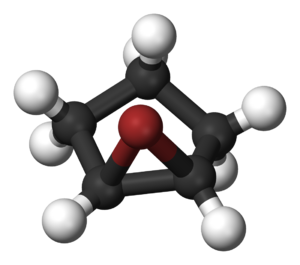
En chimie organique, un ion halonium est un composé onium contenant un atome d'halogène portant une charge électrique positive. Ce cation possède la structure générique R–X⁺–R, où X est un halogène et R un résidu organique ou chaîne moléculaire organique ouverte. Des ions halonium se forment avec le fluor, le chlore, le brome et l'iode, appelés respectivement fluoronium, chloronium, bromonium et iodonium. Les ions halonium les plus simples ont une structure H–X⁺–H, avec X = F, Cl, Br, I. Ils présentent souvent une structure cyclique triatomique résultant de l'addition formelle d'un ion halogénium X⁺ à une double liaison C=C.